2021 Pac-12 Football Championship Game

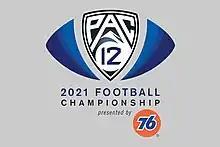

The 2021 Pac-12 Football Championship Game was a college football game played on December 3, 2021, at Allegiant Stadium in Paradise, Nevada. It was the 11th edition of the Pac-12 Football Championship Game, and determined the champion of the Pac-12 Conference for the 2021 season. The game began at 5:00 p.m. PST and aired on ABC. The contest featured the Oregon Ducks, the North Division champions, and the Utah Utes, the South Division champions. Sponsored by gas station chain 76, the game was officially known as the Pac-12 Football Championship Game presented by 76. Utah defeated Oregon, 38–10, to win the Pac-12 Championship.